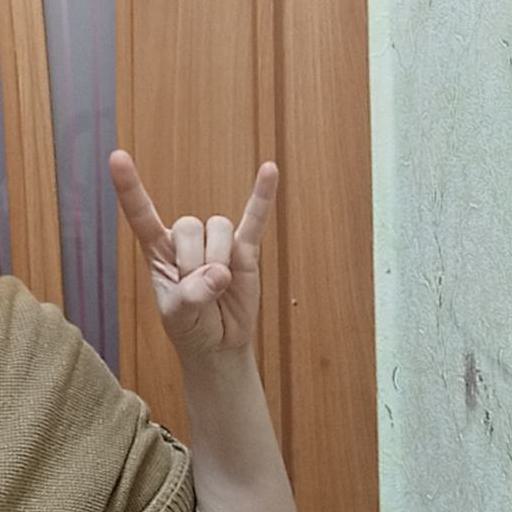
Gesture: rock